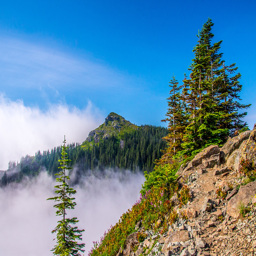
photos of the wildflowers and the fog on a journey through the marine layer .